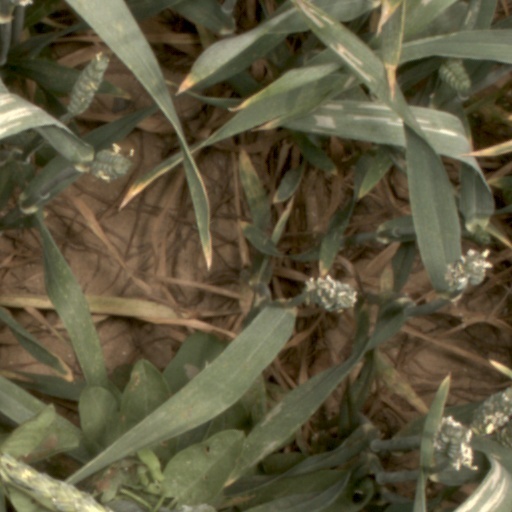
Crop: wheat